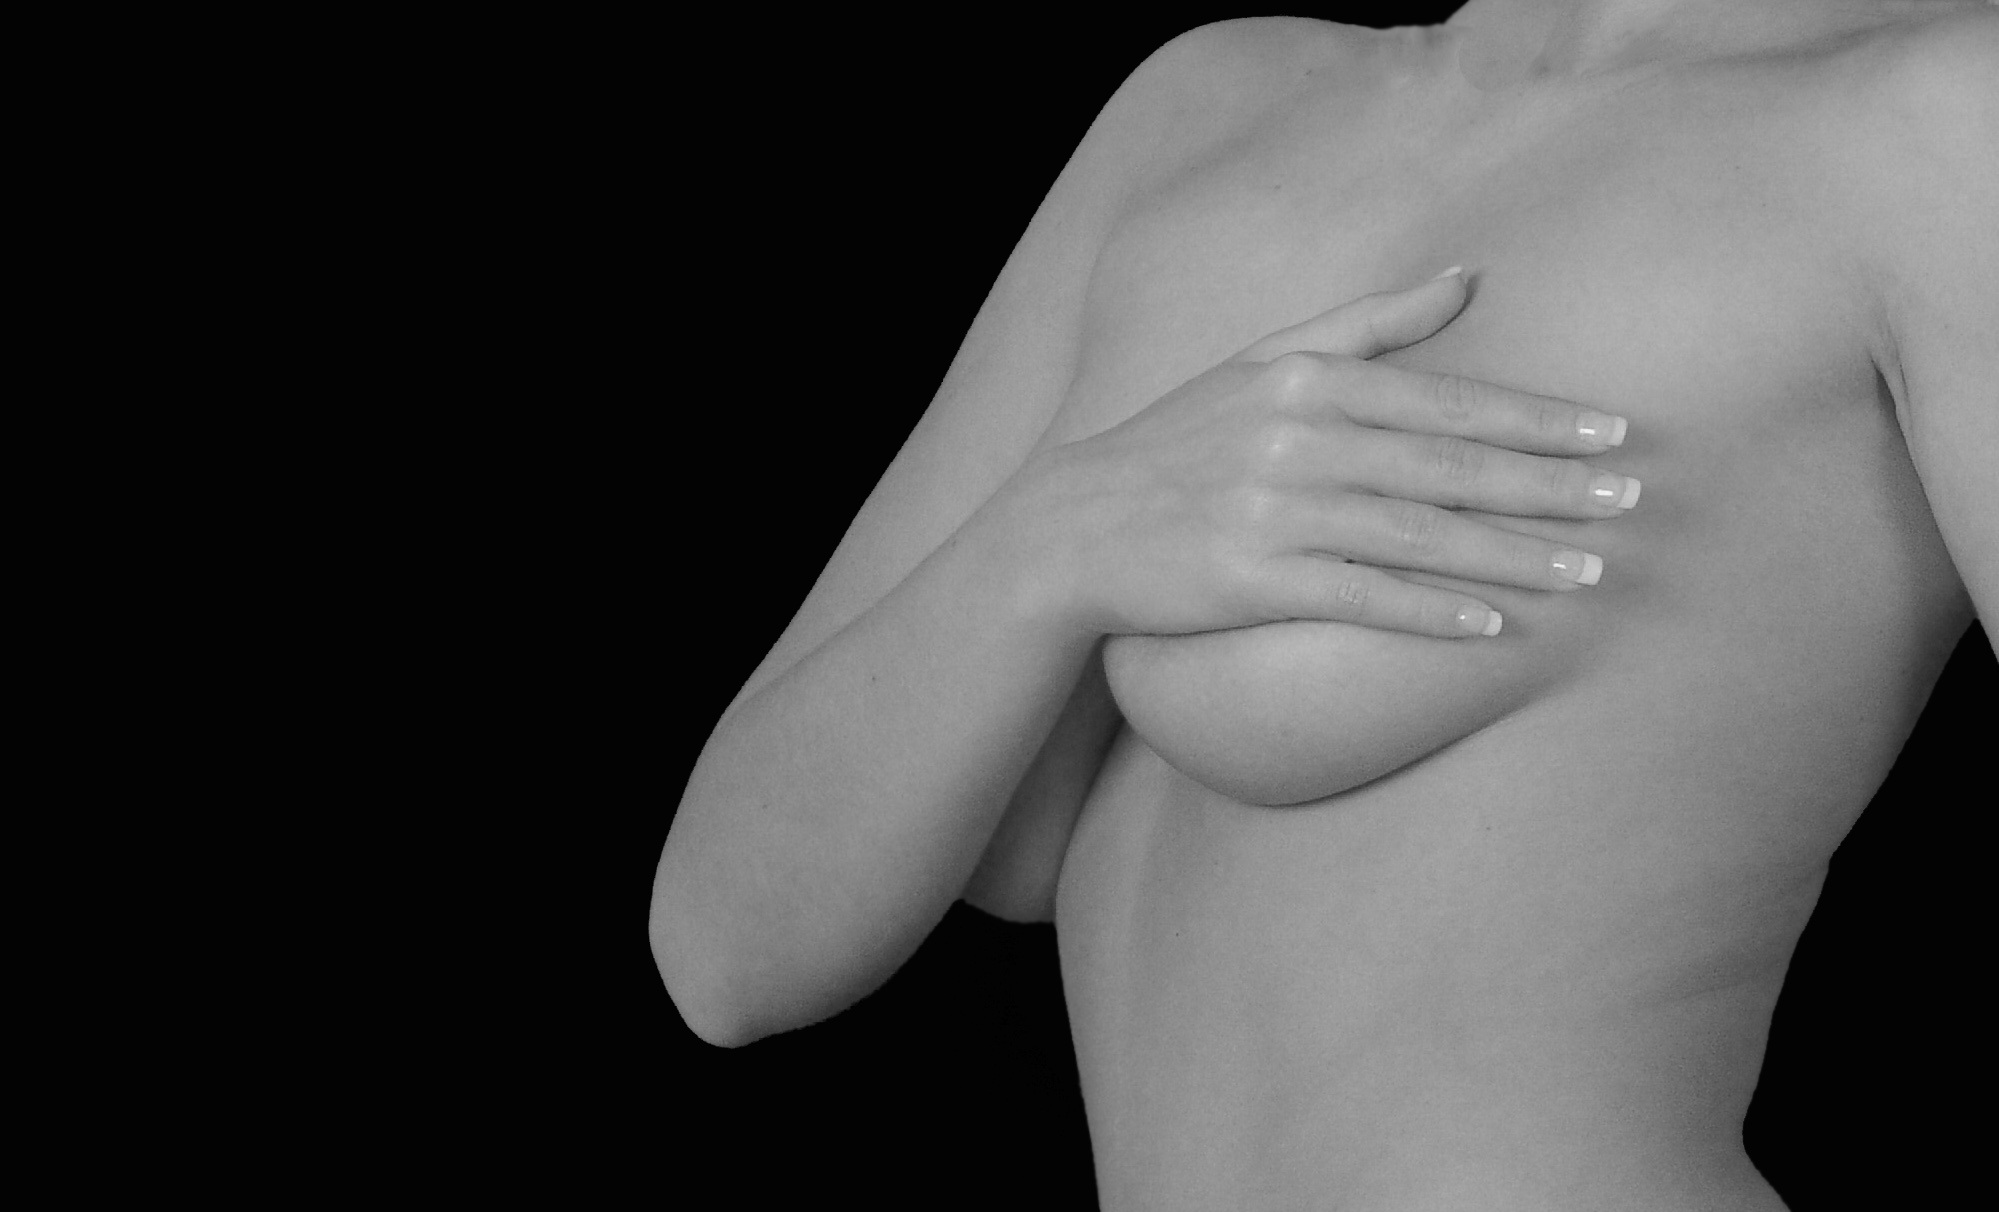
hand, black and white, woman, photography, trunk, female, leg, finger, monochrome, arm, muscle, mouth, chest, close up, human body, back, organ, naked, act, erotic, interaction, breasts, sense, nudes, monochrome photography, art model